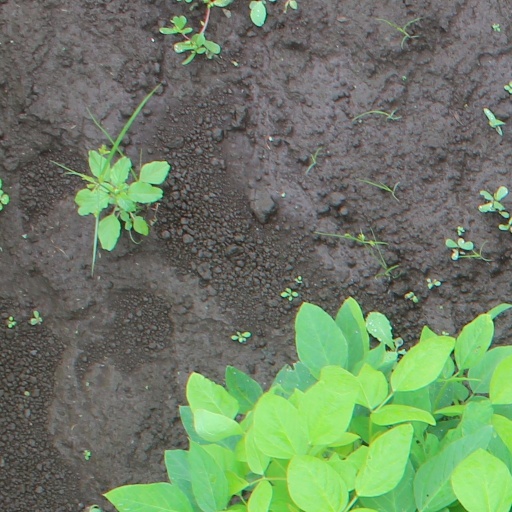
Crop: soybean